Calder, Saskatchewan

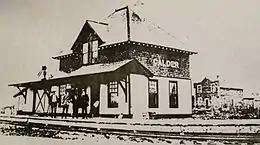
Calder Station in 1916

The history of Calder goes back to 1888, when a number of Icelanders and others settled just to the south of the present village, calling it the "Lögberg" district or "Lögberg of the Northwest Territories". By the year 1897, the Icelanders and their other neighbours were quite comfortably settled when a group of Ruthenians from the Austrian provinces of Bukovina and Galicia arrived by rail between 1897 and 1898 at Saltcoats. Government agents escorted the new settlers to quarter sections of land where they homesteaded within a five to 10 mile radius of the present site of Calder. Additional Romanian immigrants from Bucovina continued to homestead remaining sections south of Calder between 1899 and 1905.